Muyarchi

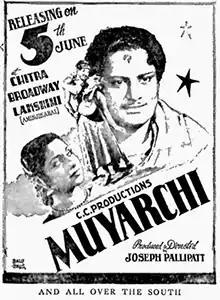
Theatrical release poster

Muyarchi is a 1953, Indian Tamil-language film directed by Joseph Pallippad. The film stars P. V. Narasimha Bharathi and Revathi. It was released on 5 June 1953.